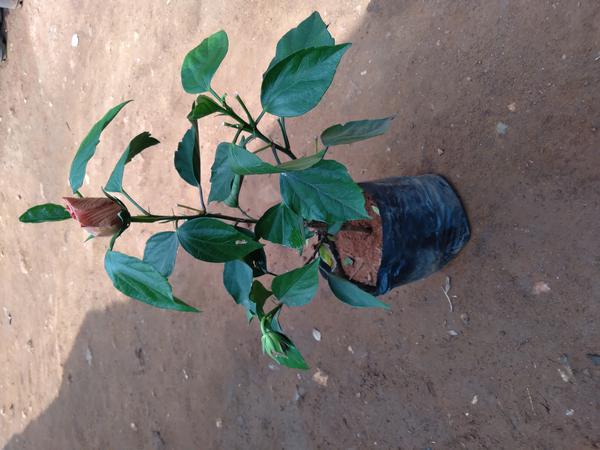
Plant: Hibiscus